Castle of Melgaço

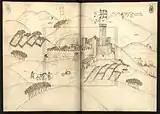
Castle of Melgaço in 1509 (Book of Fortresses)

In 1492, Melgaço was one of only five places along the Spanish-Portuguese border where the Sephardic Jews expelled from Spain could enter Portugal. Still under the reign of King Manuel I, village defenses and its castle layout are figured in the Duarte de Armas (Book of Fortresses, c. 1509), made up of three towers and two gates.